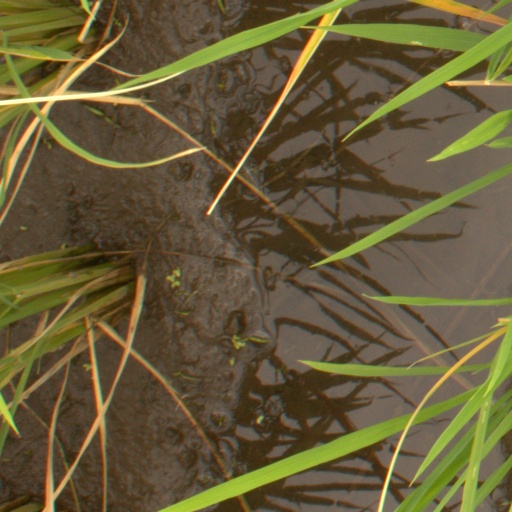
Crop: rice